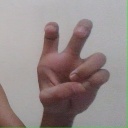
अक्षर: छ